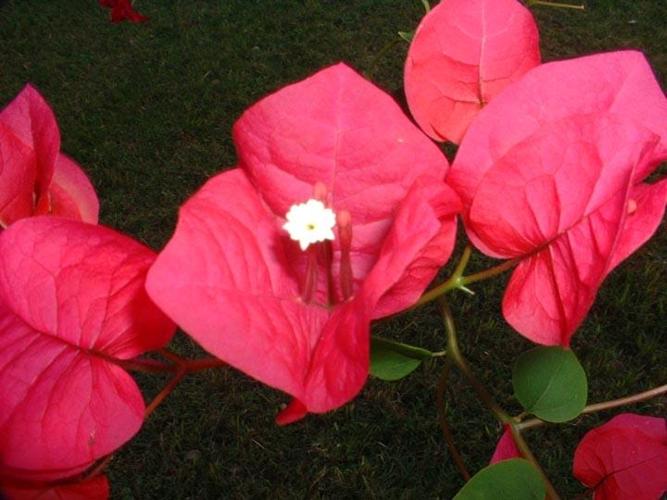
Label: bougainvillea